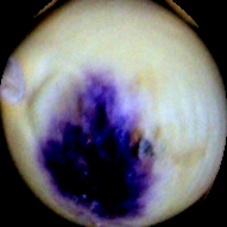
Label: Spotted